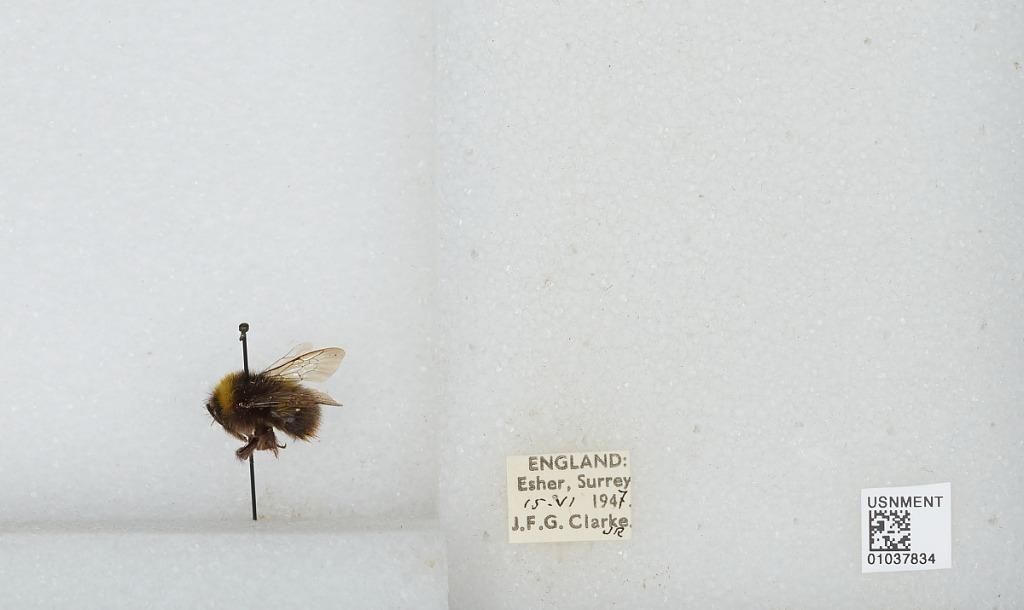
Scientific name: Bombus (Pyrobombus) pratorum (Linnaeus)
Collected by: J. Clarke
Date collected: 1947-6-15
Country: United Kingdom
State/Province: England
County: Surrey
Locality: Esher
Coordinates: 51.3691, -0.365